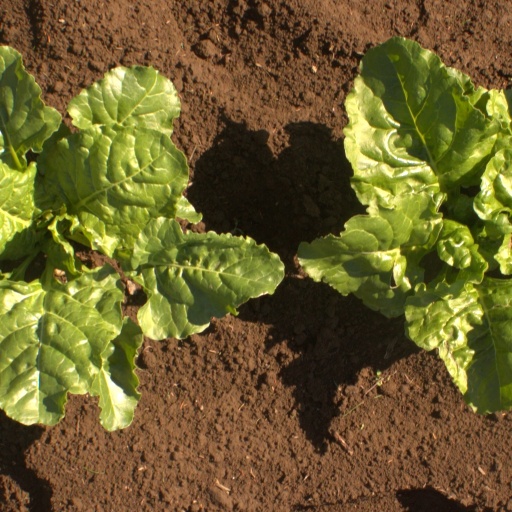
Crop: sugar beet